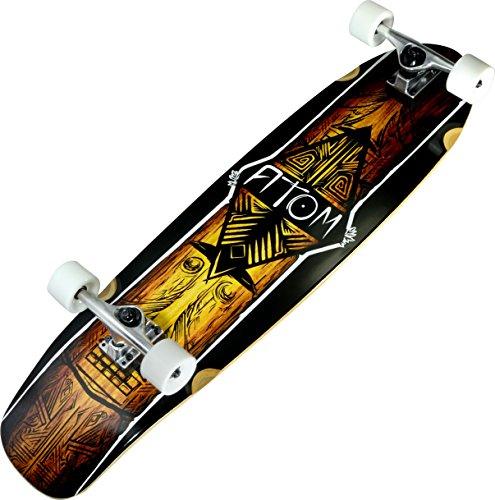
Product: Atom Kicktail Longboard
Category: Sports & Outdoors | Outdoor Recreation | Skates, Skateboards & Scooters | Skateboarding | Standard Skateboards & Longboards | Longboards
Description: Wheels: longboard cruisers - 78a - high Rebound.
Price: $89.49
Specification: Product Dimensions:         36 x 9.5 x 6.2 inches ; 6.9 pounds    |Shipping Weight: 8.4 pounds (View shipping rates and policies)|ASIN: B01IP5VXBG|Item model number: 40012|    #242    in Longboards Skateboard